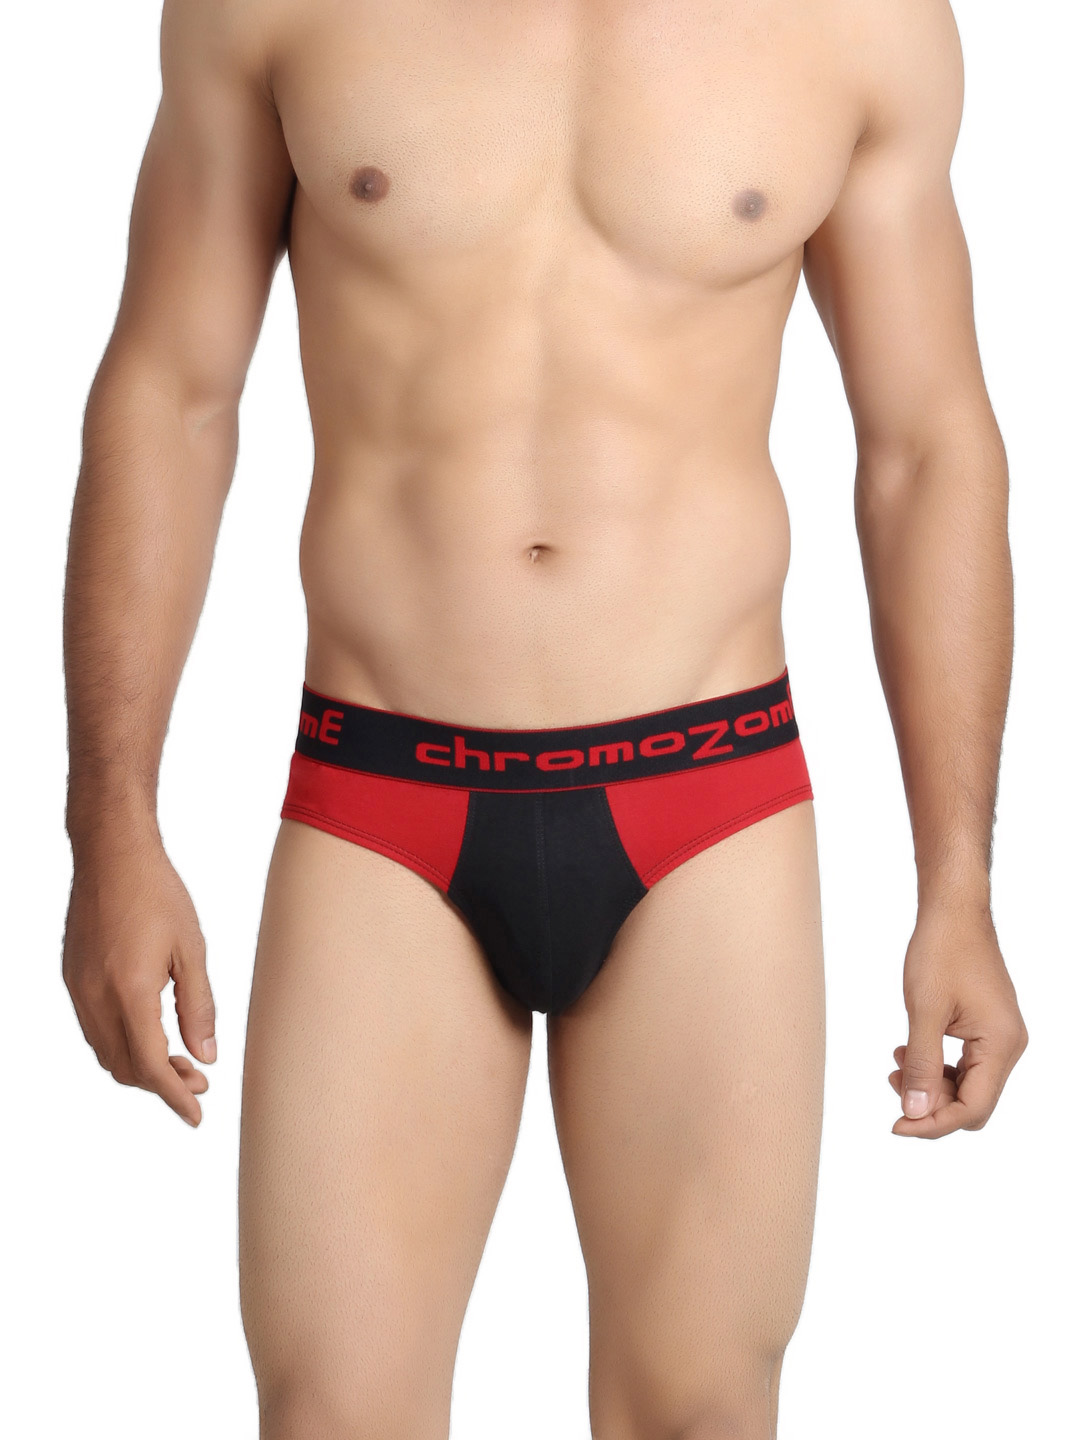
Chromozome Men Black Briefs
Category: Apparel / Innerwear / Briefs
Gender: Men
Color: Black
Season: Summer 2016
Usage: Casual